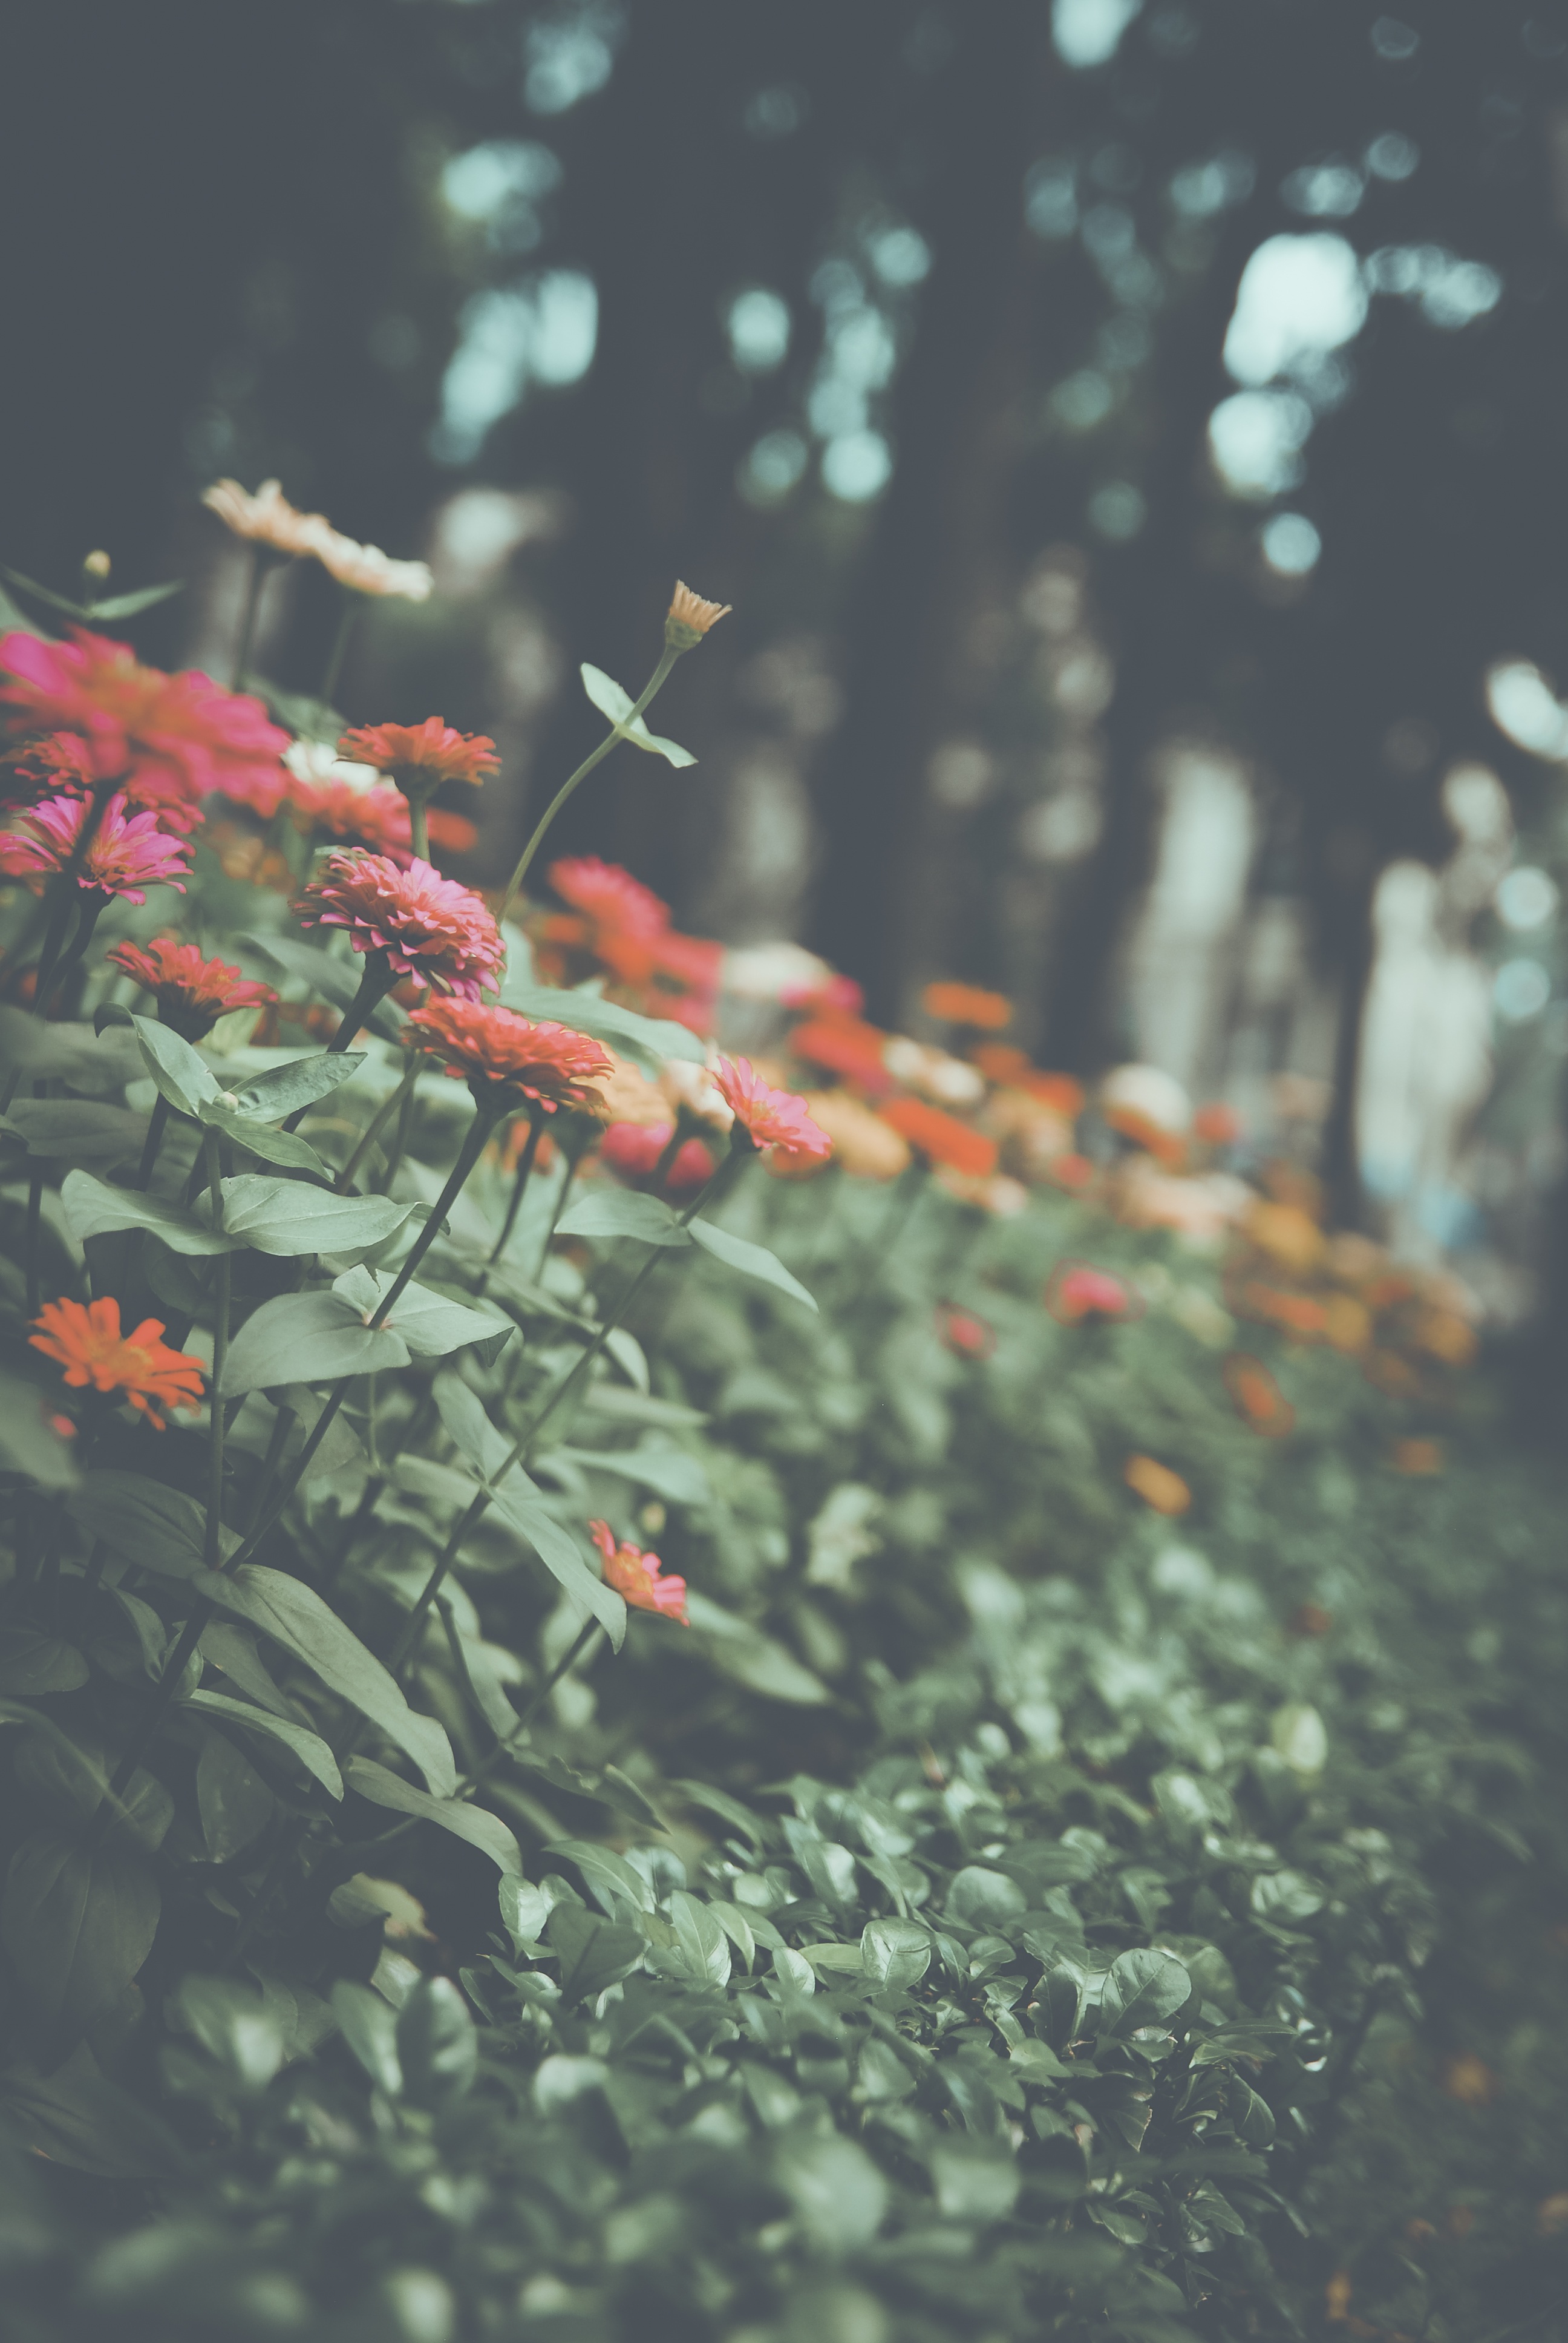
tree, water, nature, branch, blur, plant, sunlight, leaf, flower, daytime, environment, green, reflection, red, color, autumn, botany, flora, season, flowers, outdoors, colour, exotic, macro photography